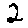
Label: 2